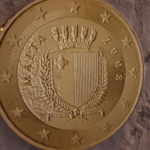
Coin value: 10cents
Country: mt
Edition: standard